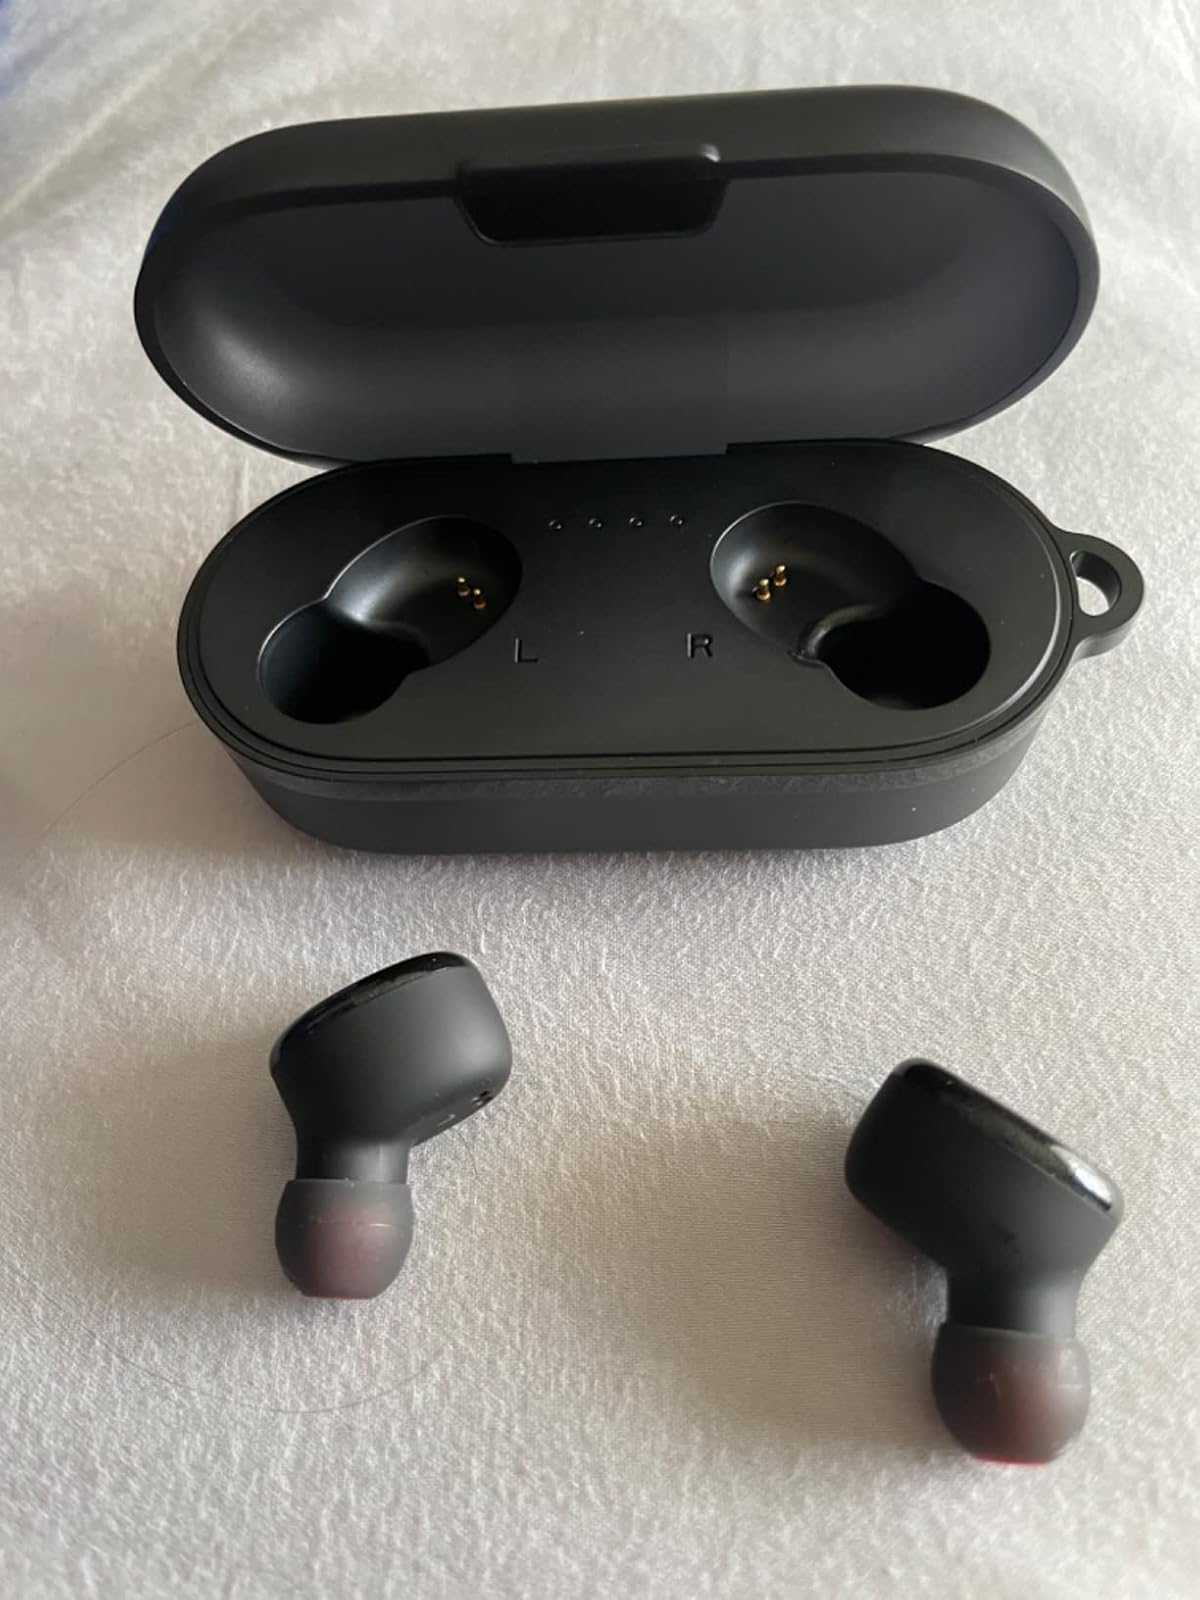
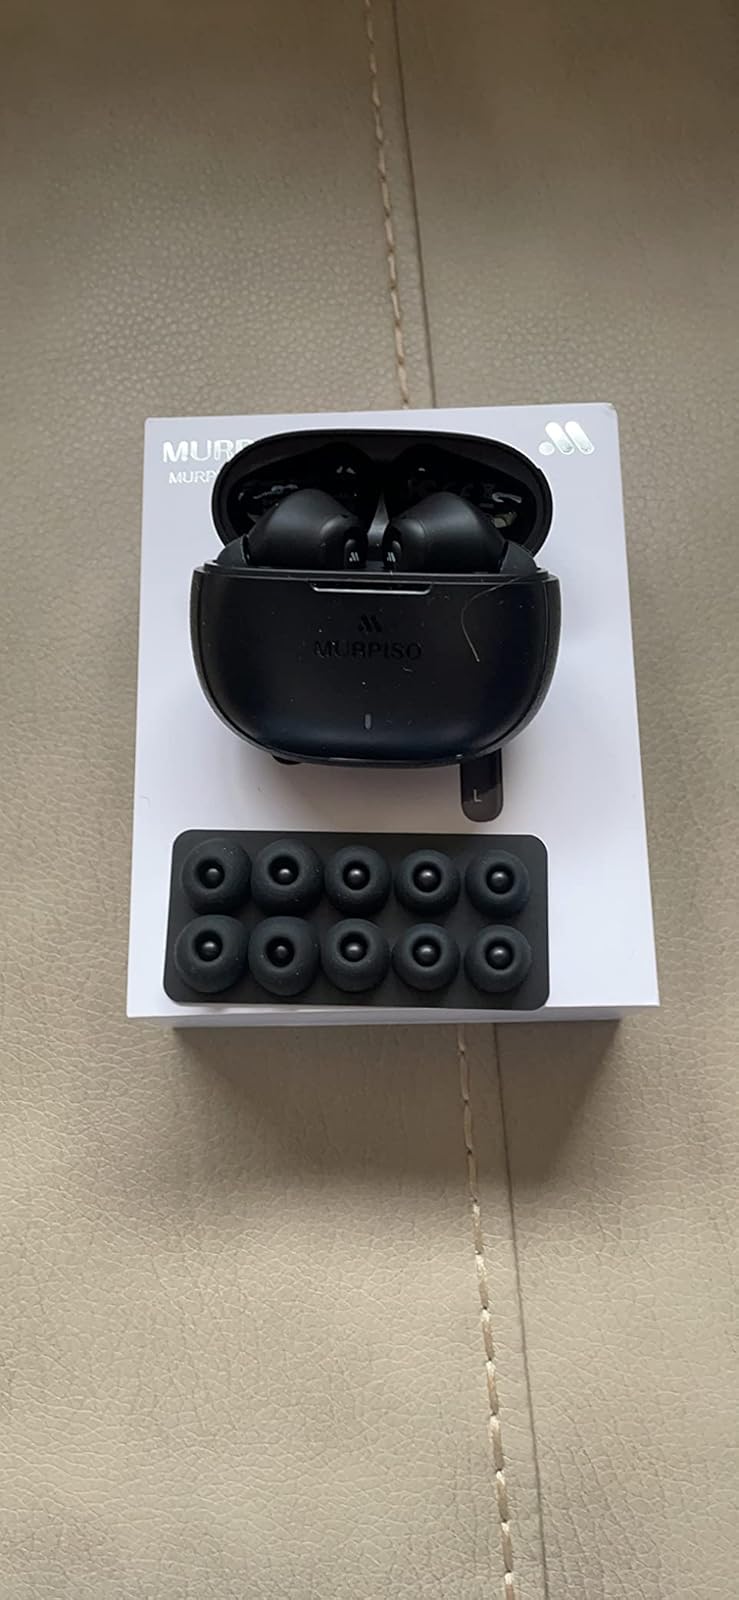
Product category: earbuds
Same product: no